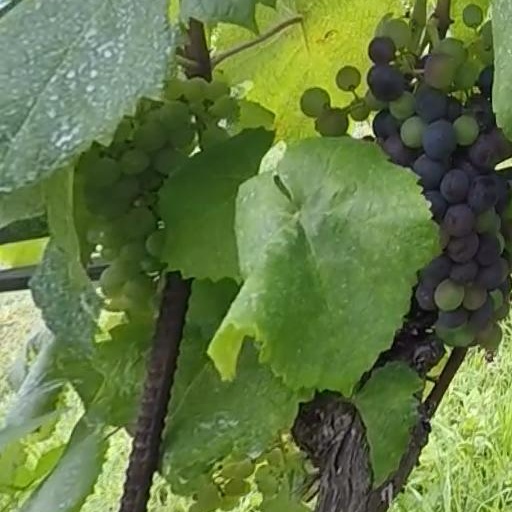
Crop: grape